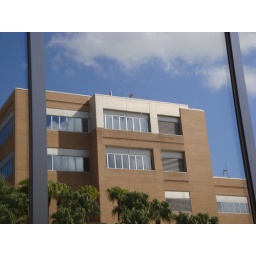
The building shown is behind me yet caught in the reflection as a mirror image.